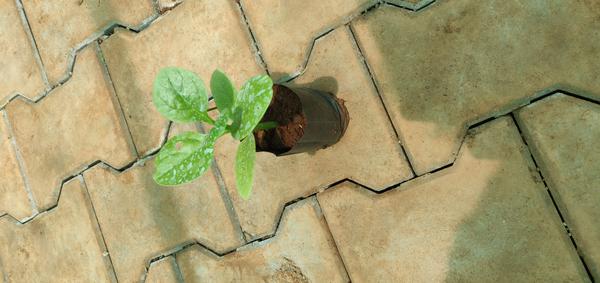
Plant: Basale